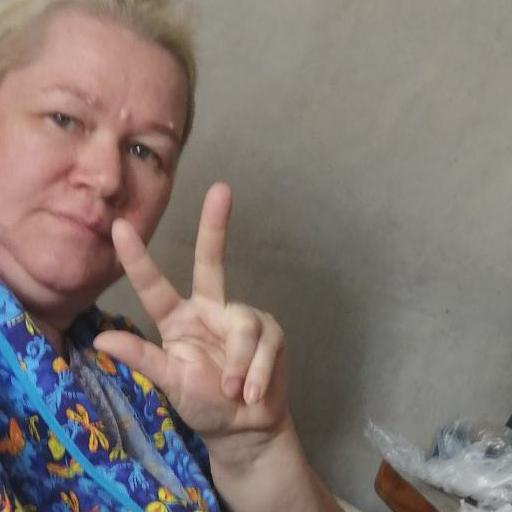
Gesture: three2